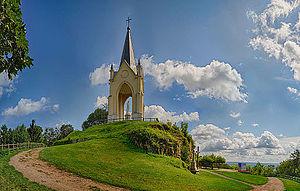
La Chapelle Notre-Dame de la Motte, à Vesoul, a été restaurée en 2013, avec notamment une restructuration de l'édifice et un nouvel éclairage.
Une chapelle est un édifice religieux et lieu de culte chrétien qui peut, selon le cas, constituer un édifice distinct ou être intégré dans un autre bâtiment.
Le christianisme à Vesoul commence durant le XIᵉ siècle avec l'implantation du prieuré Saint-Nicolas de Marteroy, en 1092. Le Prieuré de Marteroy fut fondé par Gislebert Ier de Faucogney, vicomte de Vesoul proche d’un cimetière antique. Au fil des siècles, la ville fonda de nombreux lieux de culte, comme des églises, couvents, chapelles, oratoires, temples... pour desservir l'ensemble de sa population croyante et pratiquante. La ville a accueilli de nombreuses personnalités chrétiennes du diocèse comme le Cardinal Mathieu, Cardinal Gousset lors des fameux congrès et procession religieuse de Notre-Dame-de-la-Motte. L'église paroissiale a également connu des vicaires comme Émile-Charles-Raymond Pirolley, Jean-Joseph Gaume et Maurice-Louis Dubourg.
Vesoul est une commune de l'est de la France, préfecture du département de la Haute-Saône en région Bourgogne-Franche-Comté et chef-lieu de cantons et d'arrondissement. La ville est aussi le siège de la communauté d'agglomération de Vesoul et du pays de Vesoul et du Val de Saône. Elle fait partie de la région culturelle et historique de Franche-Comté. Située au nord de la Métropole Rhin-Rhône, Vesoul compte, en 2015, 15 058 habitants intra-muros et l'aire urbaine de Vesoul totalise 59 262 habitants. Ses habitants sont appelés Vésuliens.
Notre-Dame-de-la-Motte est une chapelle dédiée à la vierge Marie, érigée au sommet de la colline de La Motte au centre de Vesoul, dans la Haute-Saône, dans la région Franche-Comté. C'est un monument historique de la ville qui fait partie du patrimoine de Vesoul. Cet oratoire est souvent associé à un miracle.